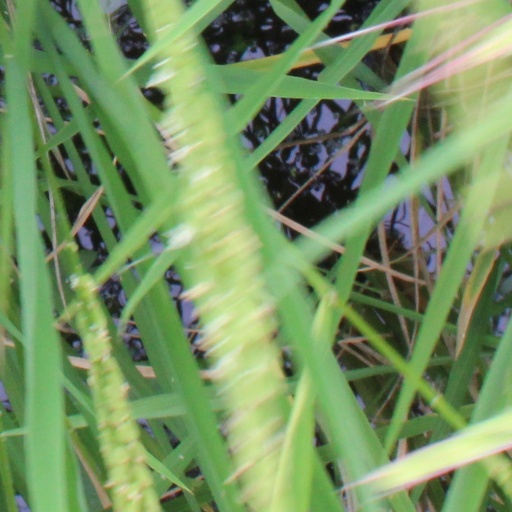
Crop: rice